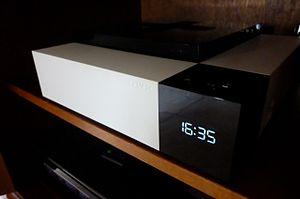
Le décodeur G5 aussi connu sous le nom de ""décodeur hd wifi"" du fait de son module wifi intégrée, est un récepteur/décodeur compatible haute définition et 3d de télévision et services multimédias adapté à la télédiffusion numérique par satellite exploité par les chaînes à péage du groupe Canal+."
Le décodeur G5, aussi connu sous le nom de Décodeur HD Wi-Fi du fait de son module Wi-Fi intégré, est un décodeur TV compatible haute définition et 3D de télévision et services multimédias adapté à la télédiffusion numérique par satellite exploité par les chaînes à péage du groupe Canal+.